Ram-dao

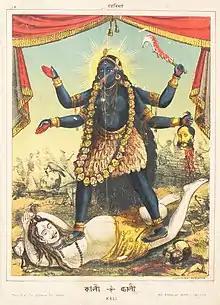
Dakshina Kali (19th-century)

Khadgas are often depicted in Hindu religious imagery, often being wielded by the goddesses Durga and Kali. The sword is often embellished with religious imagery, symbols, and texts. This type of ritual sword was used widely by cultures in multiple regions including: Assam, Bengal, East India, Nepal, and North India.